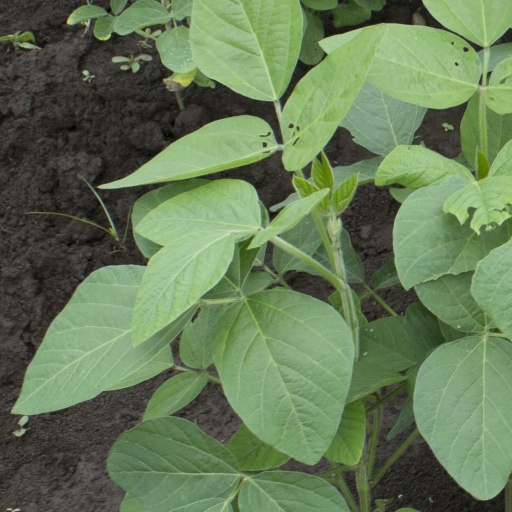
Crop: soybean